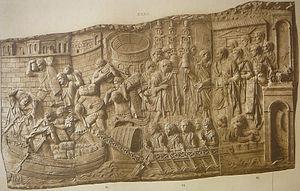
Viminacium était sous l'Empire romain une des villes les plus importantes de la province de Mésie, et était la capitale de la Mésie supérieure.